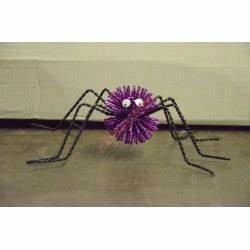
spider